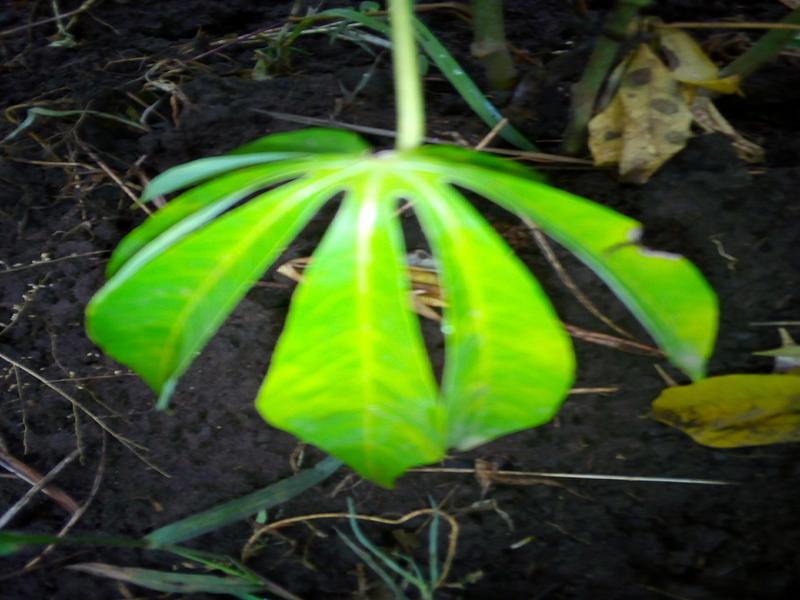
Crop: cassava
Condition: brown_streak_disease